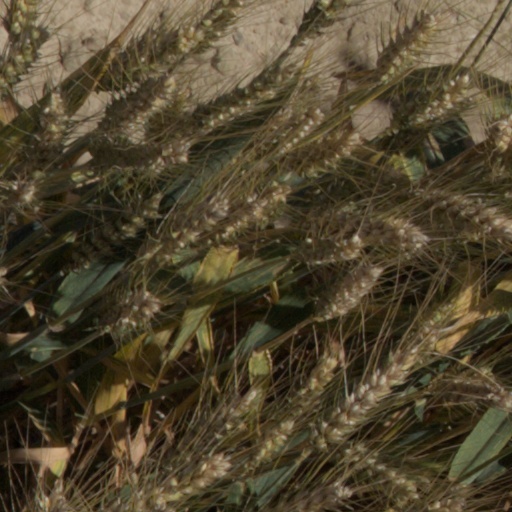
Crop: wheat